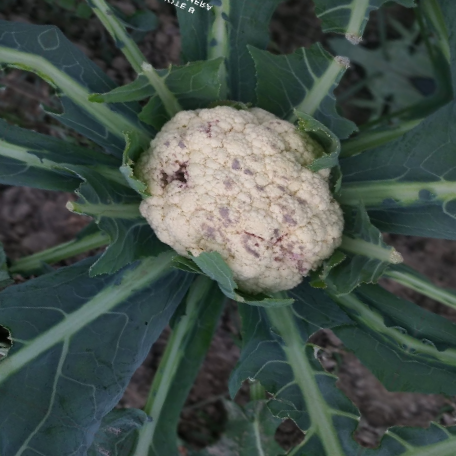
Label: Bacterial spot rot